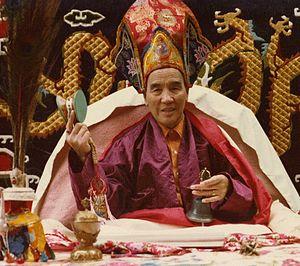
Guru, ou gourou, est un terme sanskrit qui signifie « précepteur », « mentor », « guide spirituel », « maître ». Alors que le terme est employé en anglais pour désigner un expert dans un domaine quelconque, sans connotation péjorative, il est depuis le milieu du xxᵉ siècle à l'origine du mot gourou, utilisé particulièrement en France d'une façon ironique ou péjorative, pour désigner un maître à penser, un expert, un manipulateur, ou plus généralement une personne qui réunit des adeptes.